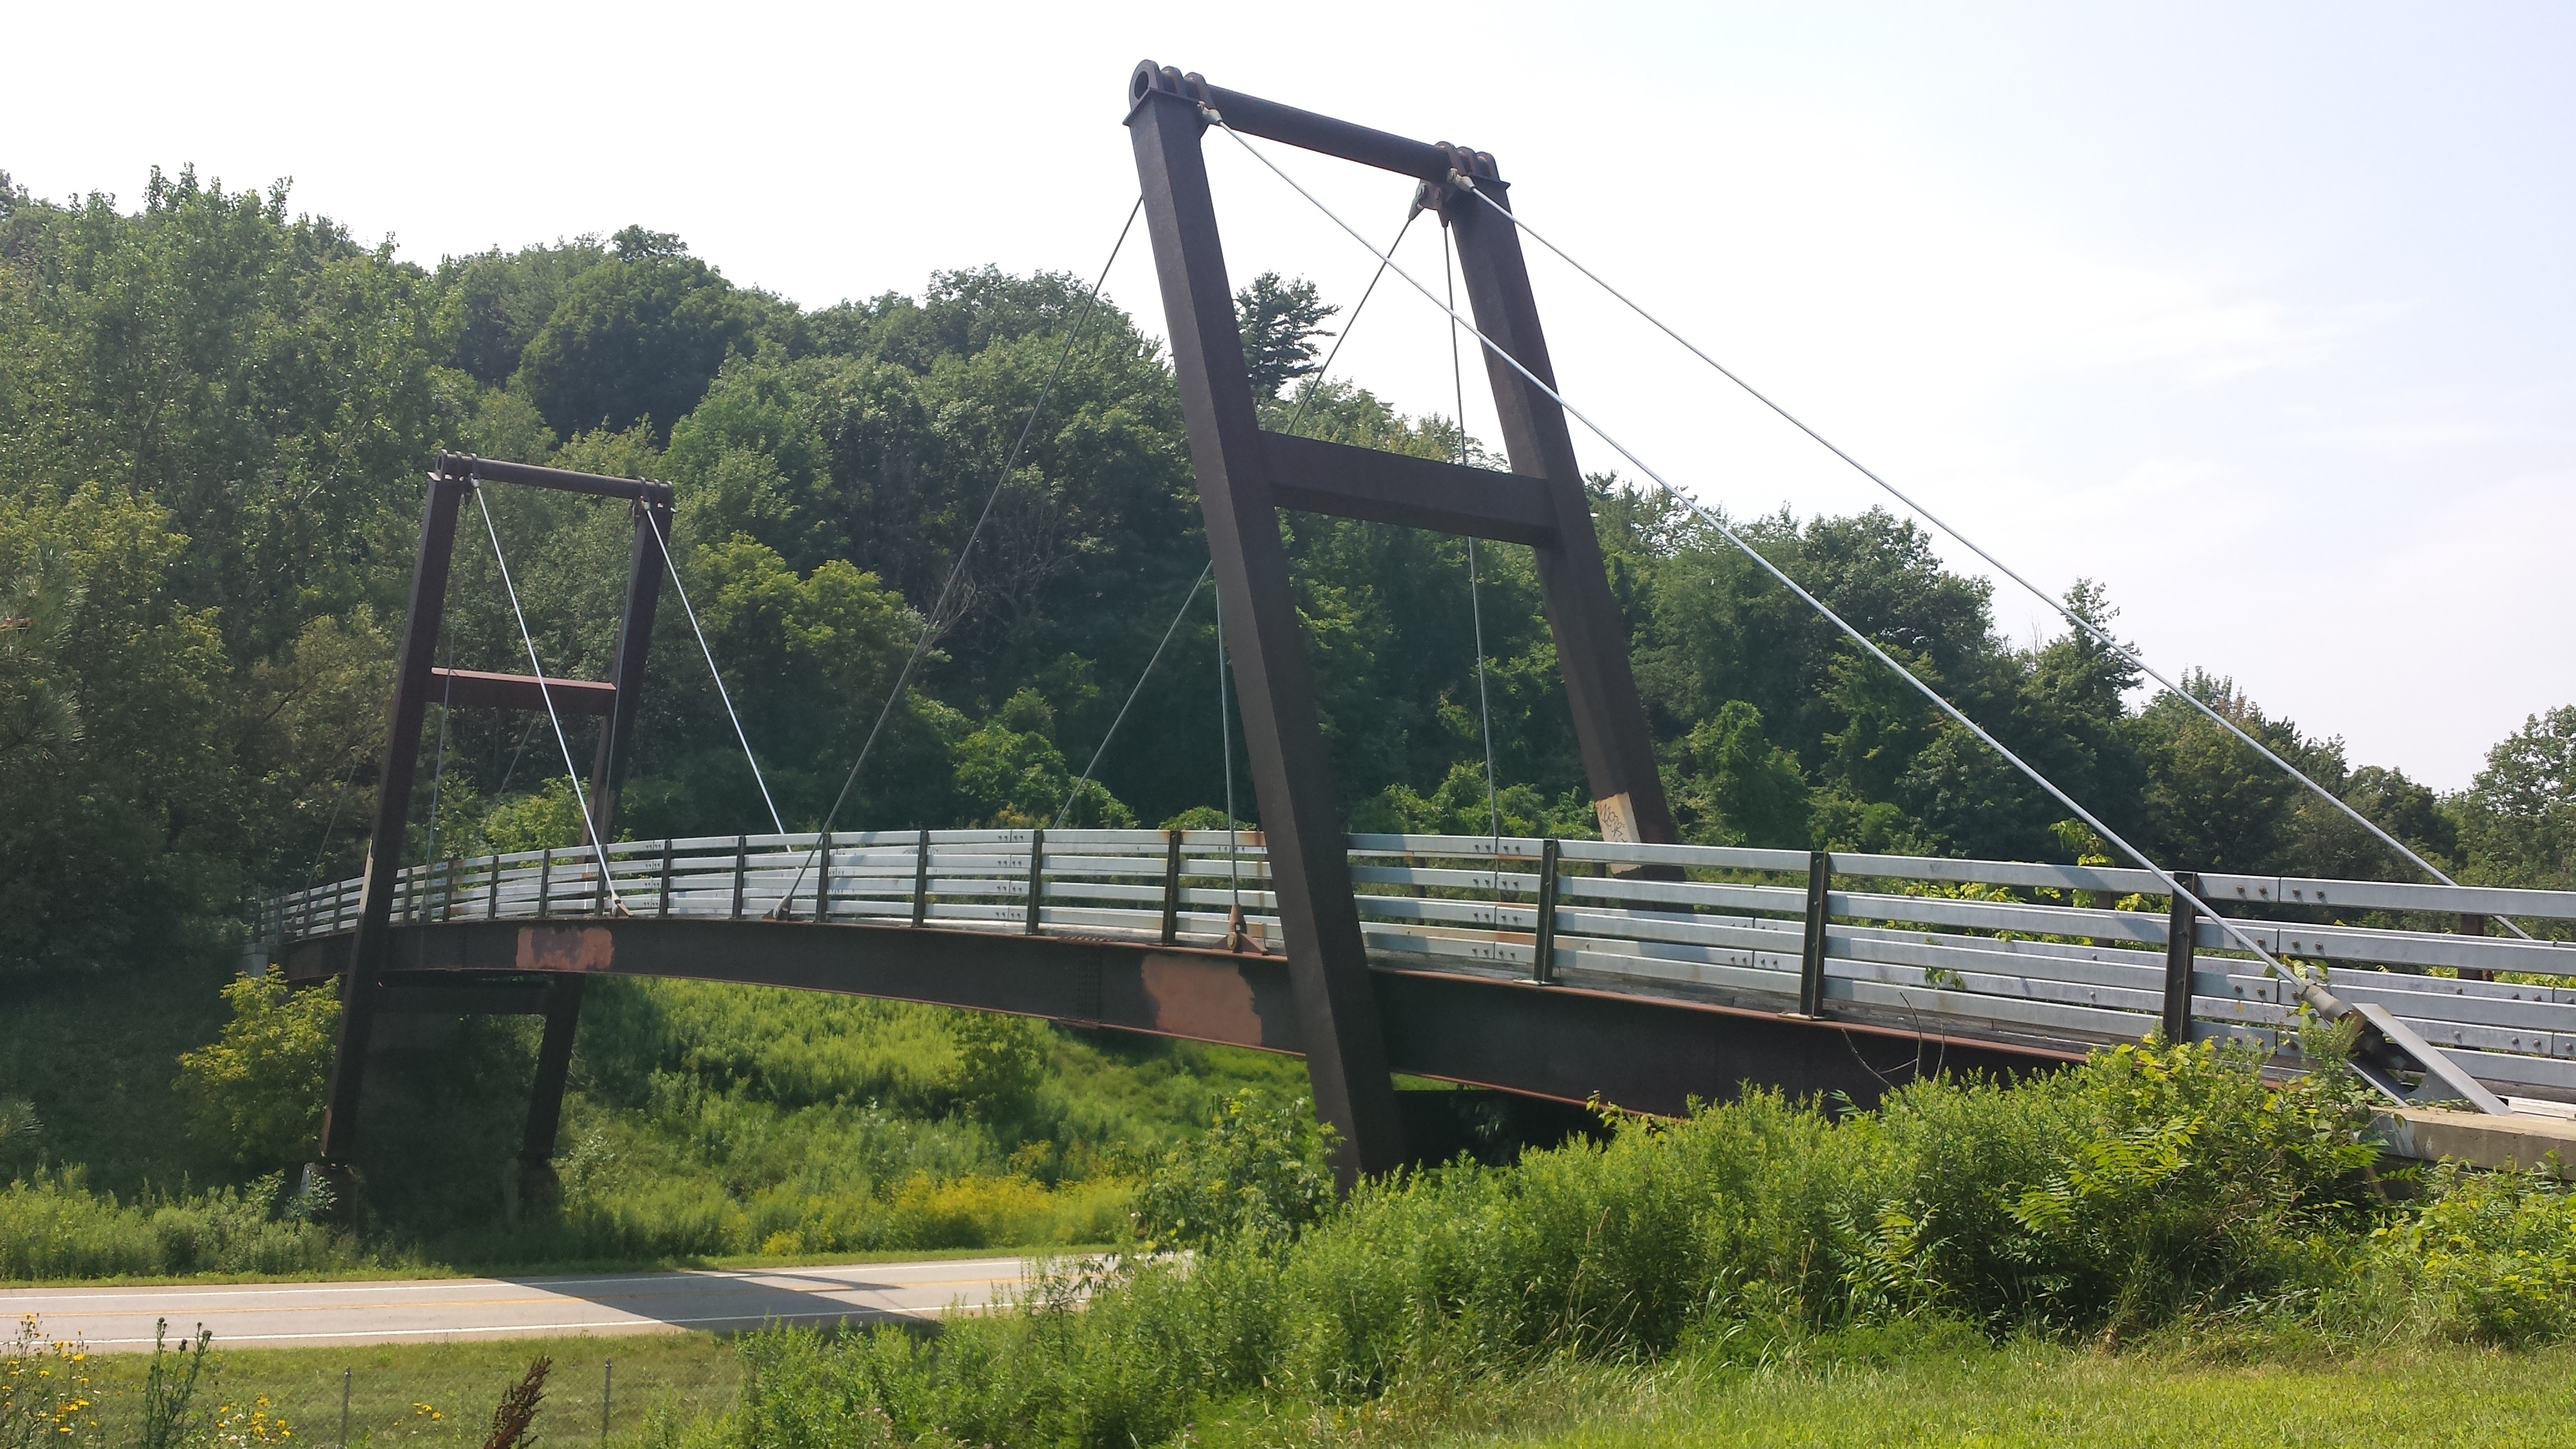
bridge, steel, suspension bridge, footbridge, viaduct, vermont, cable stayed bridge, arch bridge, truss bridge, nonbuilding structure, girder bridge, beam bridge, intervale